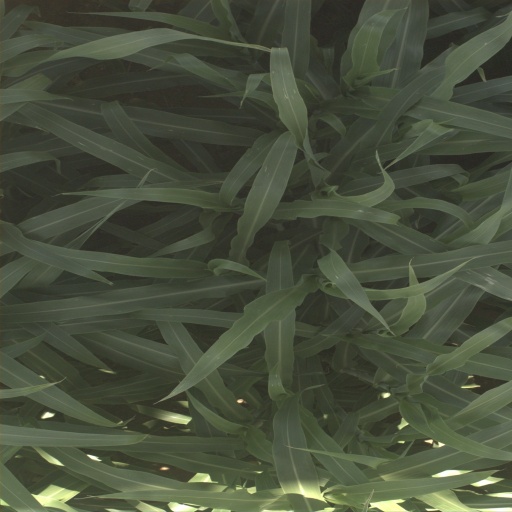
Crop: sorghum